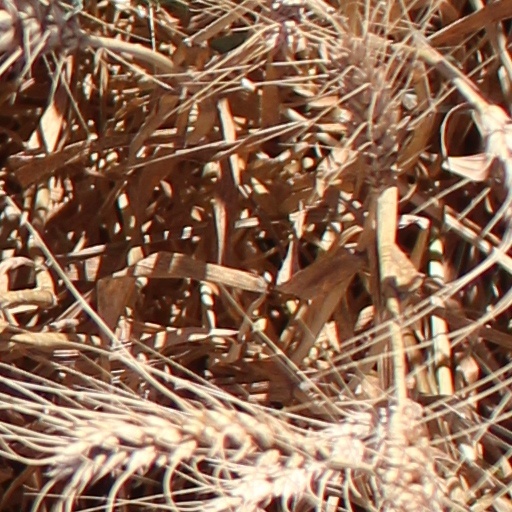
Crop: wheat